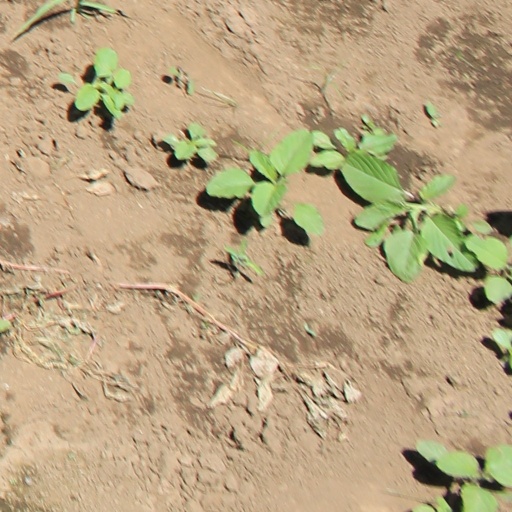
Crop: soybean